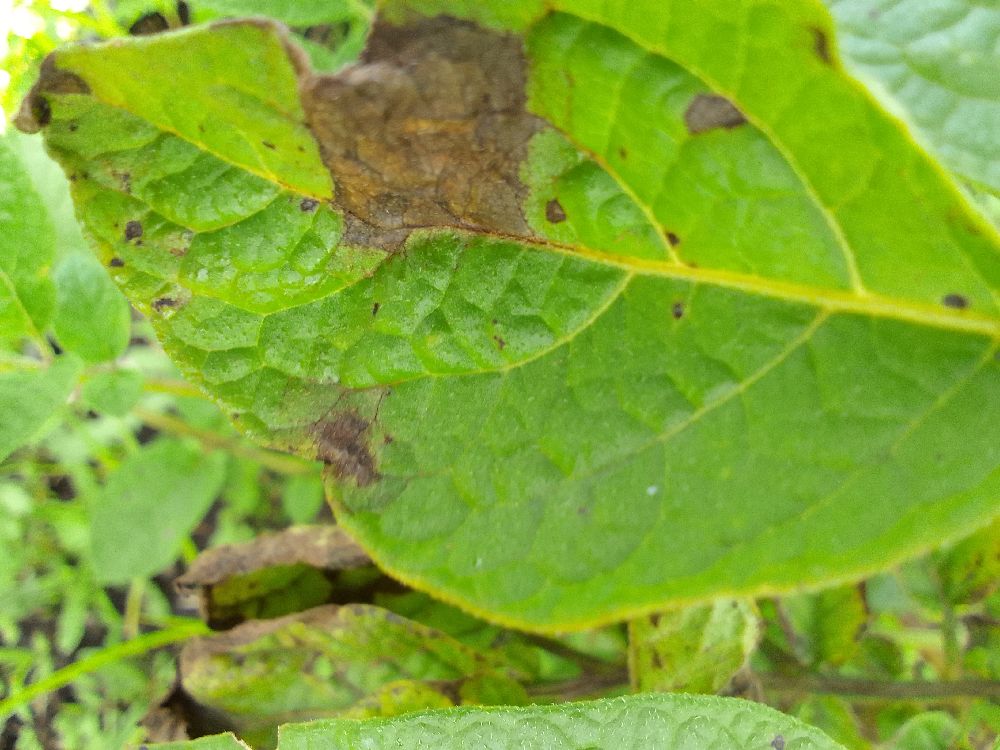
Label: Late blight